Alief Taylor High School

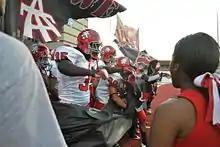
The Alief Taylor football team

Alief Taylor has one state championship, six regional titles, and eight district titles in football, track, cross country, tennis, swimming, and diving.